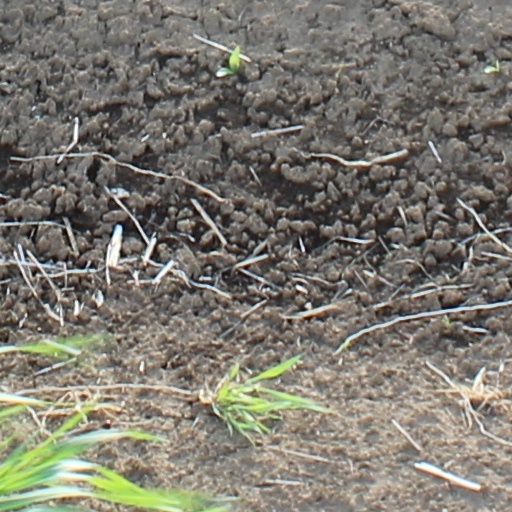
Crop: wheat